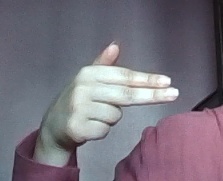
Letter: ghain